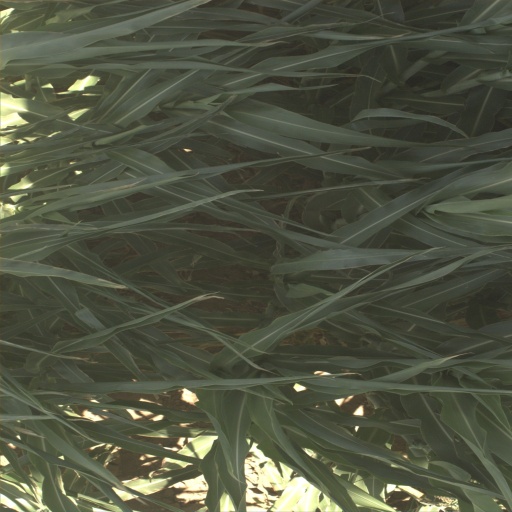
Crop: sorghum